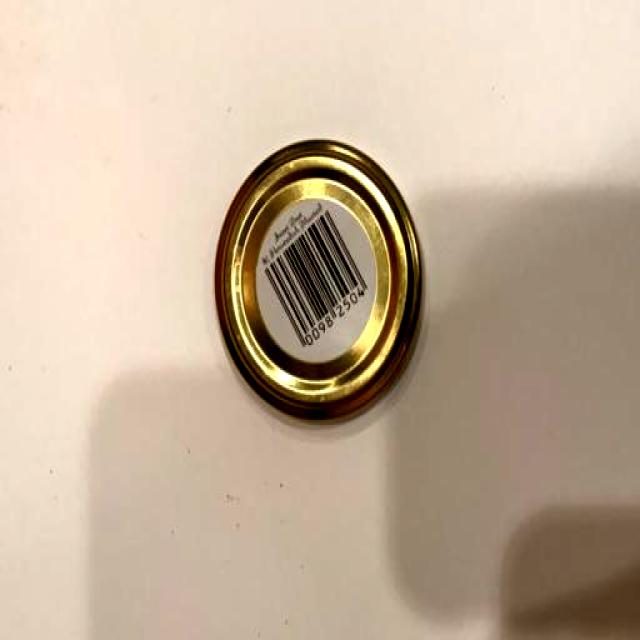
Label: Metal